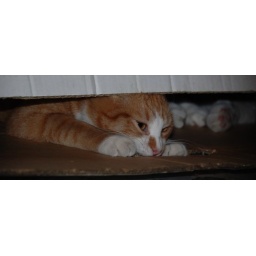
Miele playing havoc with our Xmas tree box (Yogurt's feet in the background)